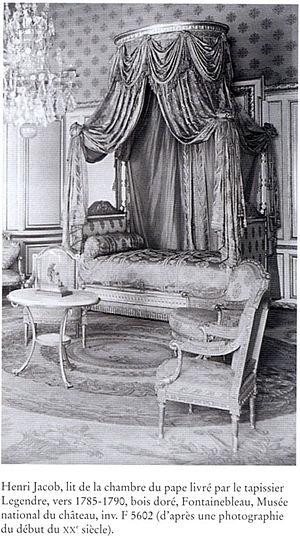
Photographe non identifié (France): photographie de la chambre du pape Pie VII au château de Fontainebleau, France, portant la légende Henri Jacob, lit de la chambre du pape, livré par le tapissier Legendre, vers 1785-1790, bois doré, Fontainebleau, Musée national du château, inv. F 5602 (d'après une photographie du début du [XIXe] siècle. Lit de travers
Barnaba Niccolò Maria Luigi Chiaramonti, né le 14 août 1742 à Cesena et mort le 20 août 1823 à Rome, était un moine bénédictin, prieur de la basilique Saint-Paul-hors-les-Murs, une des quatre basiliques majeures de Rome et évêque de Tivoli en 1782. Transféré à Imola et créé cardinal en 1785, il fut élu pour devenir le 251ᵉ pape de l’Église catholique le 14 mars 1800, et prend le nom de Pie VII.